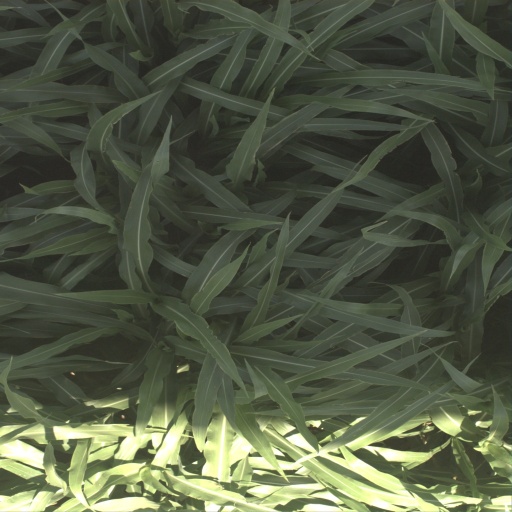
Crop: sorghum